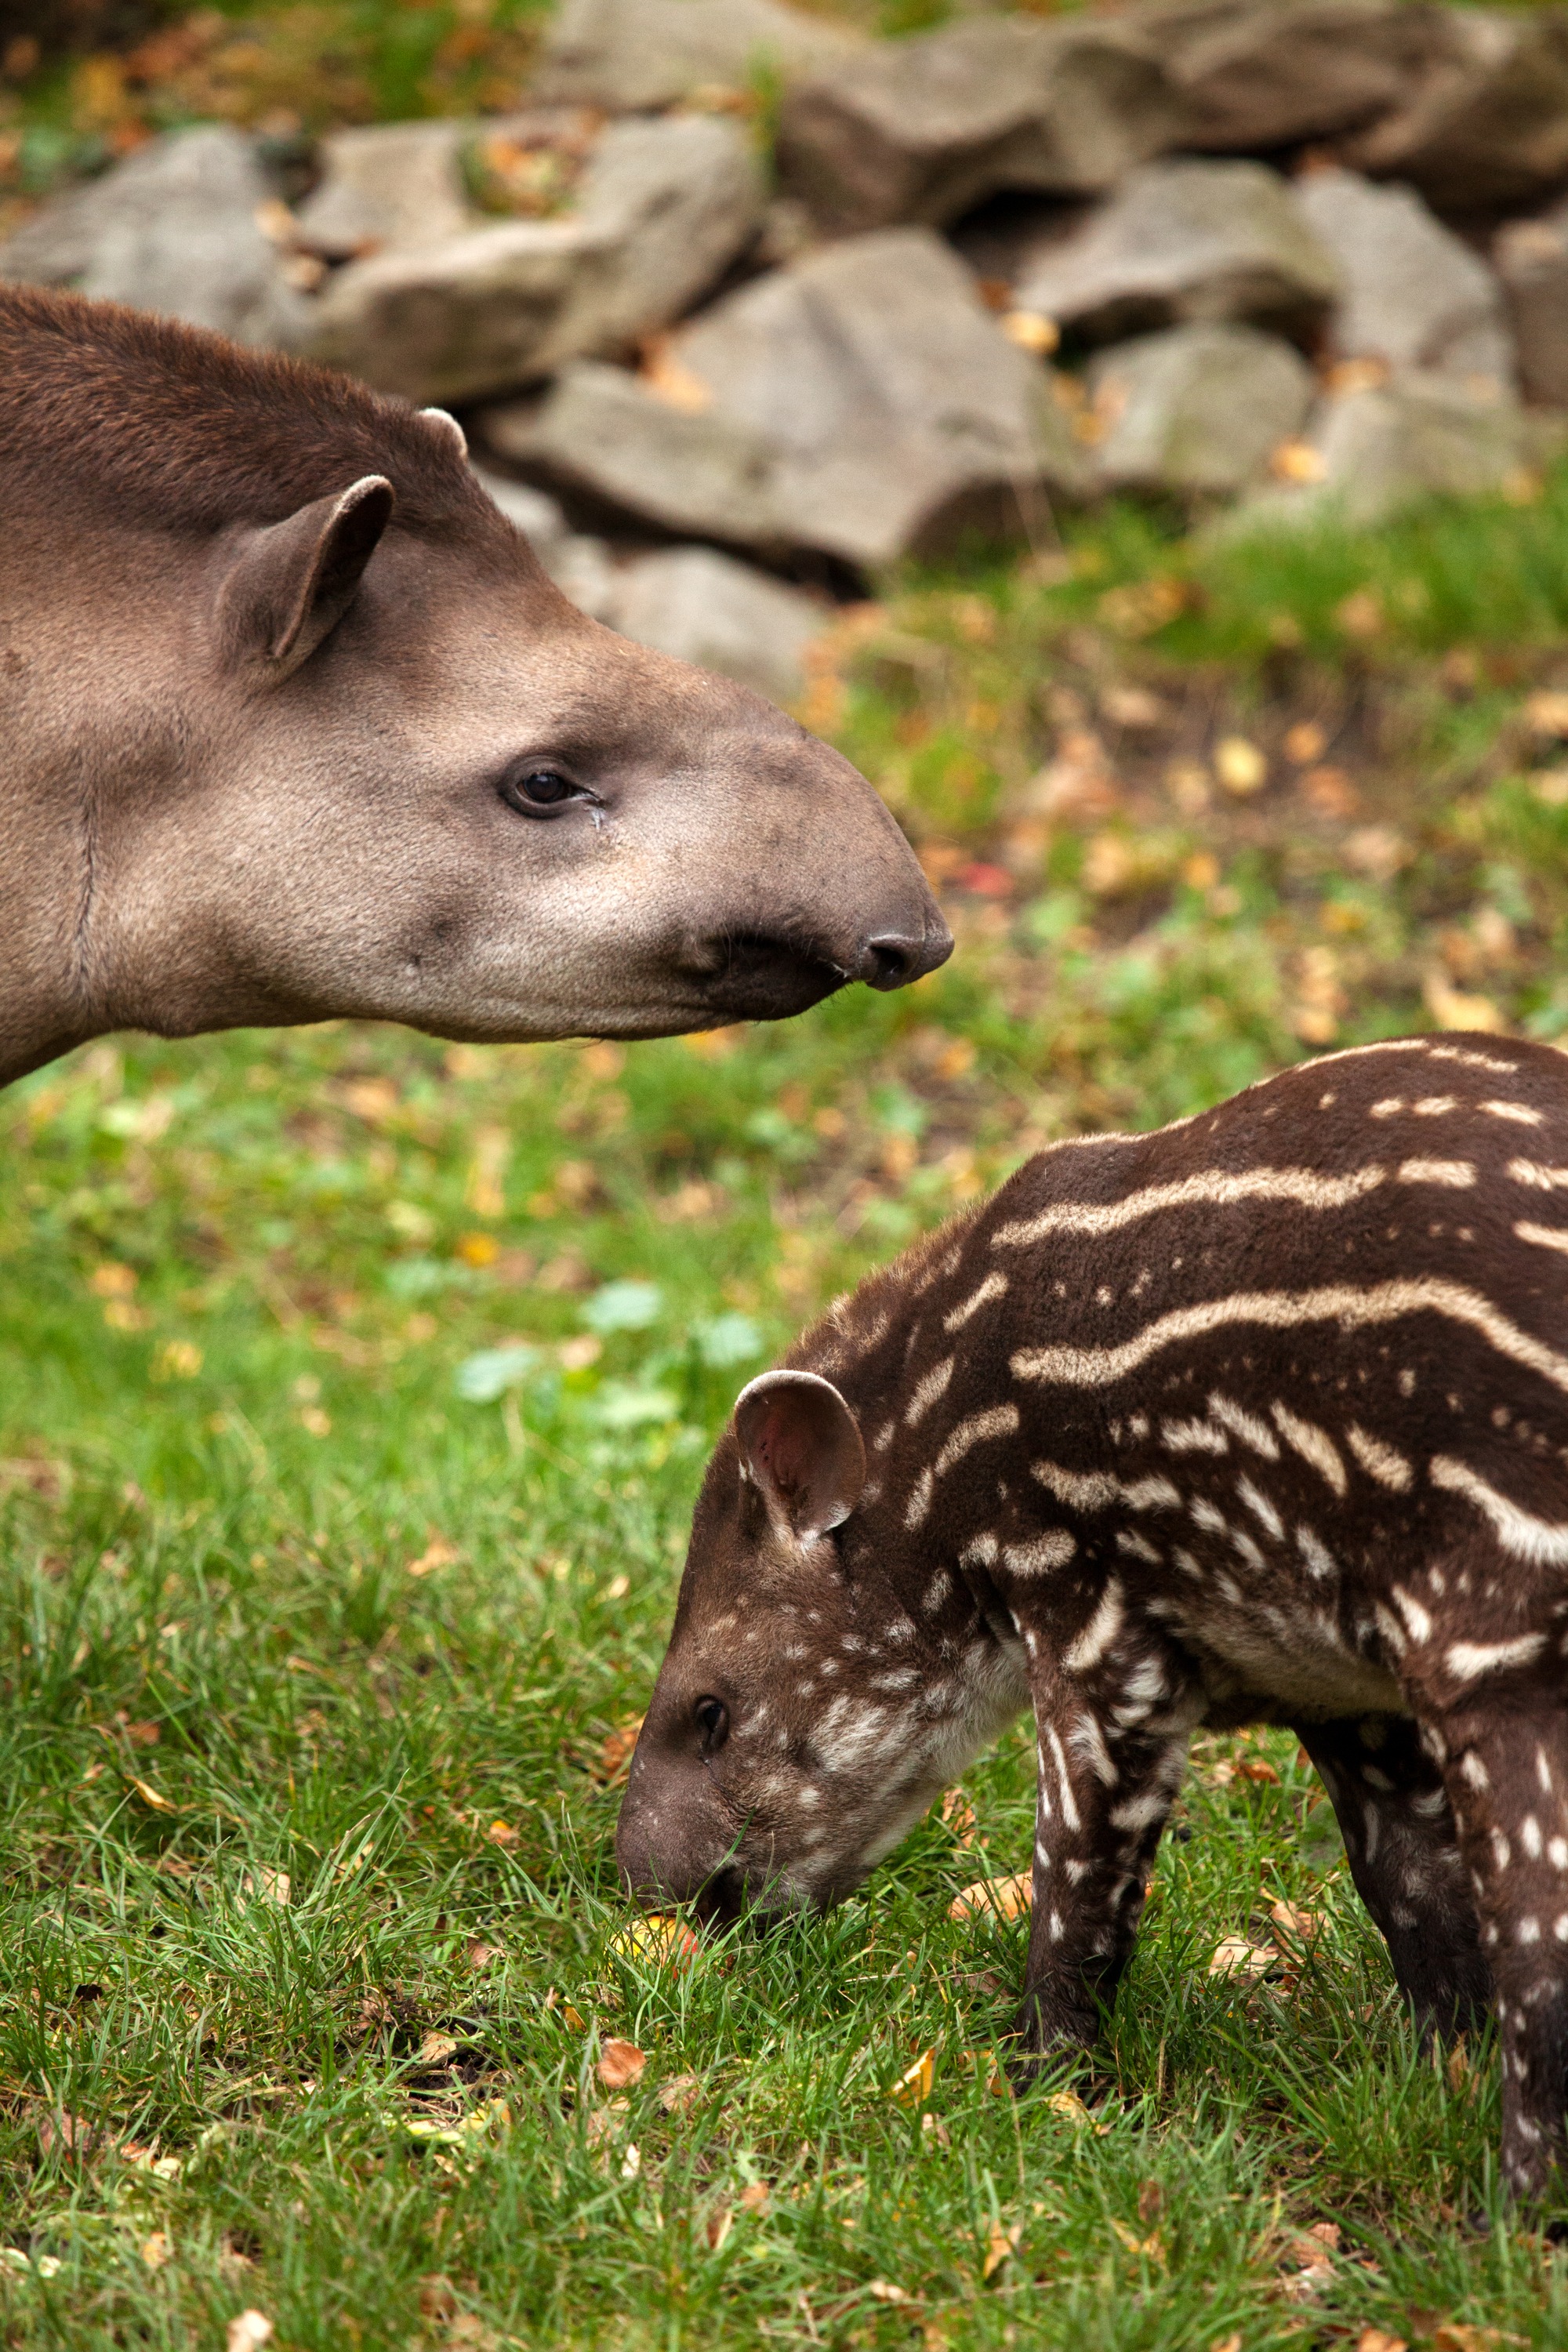
grass, animal, cute, wildlife, wild, zoo, young, small, brown, mammal, stripe, together, baby, fauna, nose, mother, vertebrate, spot, tapir, south american tapir, tapirus